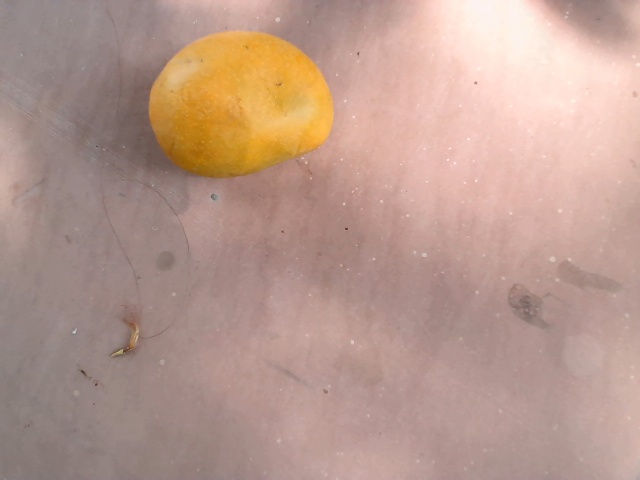
Label: Ripe_Mango